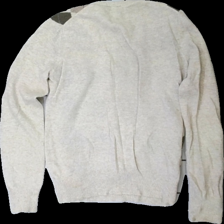
View: back
Type: Top
Category: Men
Brand: Benneton
Colors: Beige, Brown, Grey
Material: 100% silk
Pattern: Checkered print
Cut: Regular
Season: All
Stains: Major
Damage: fläckar
Damage location: middle center
Damage 2: fläckar
Damage 2 location: bottom center
Price range: <50
Recommended usage: Export
Description: beige pull-over med rutigt mönster fram, nopprig och fläckar fram